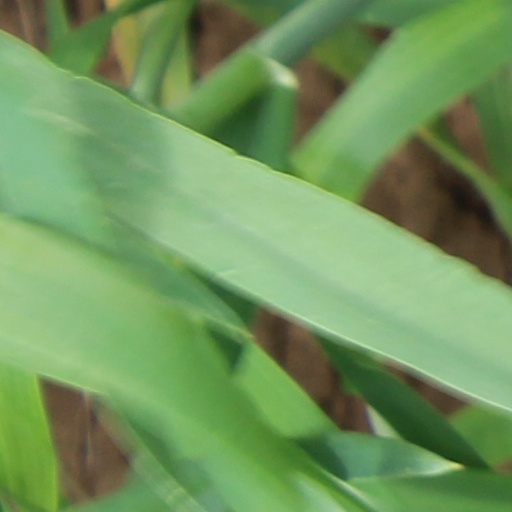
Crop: wheat